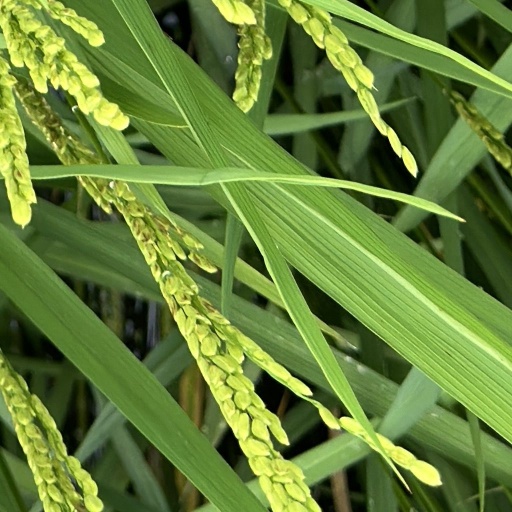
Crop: rice